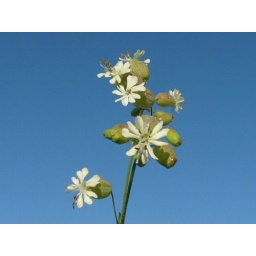
Bladder campion held up against the sky after removal from plant